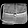
Label: Bag